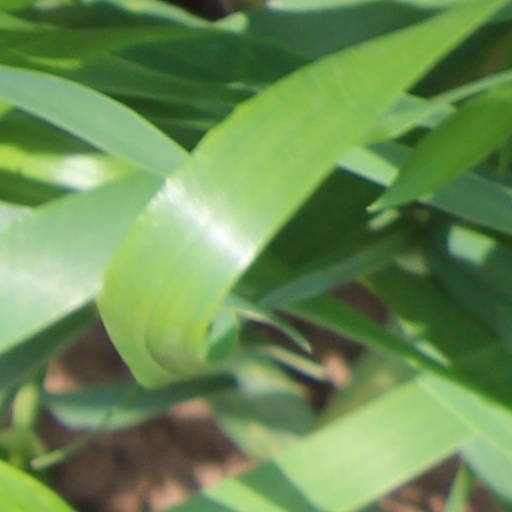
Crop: wheat